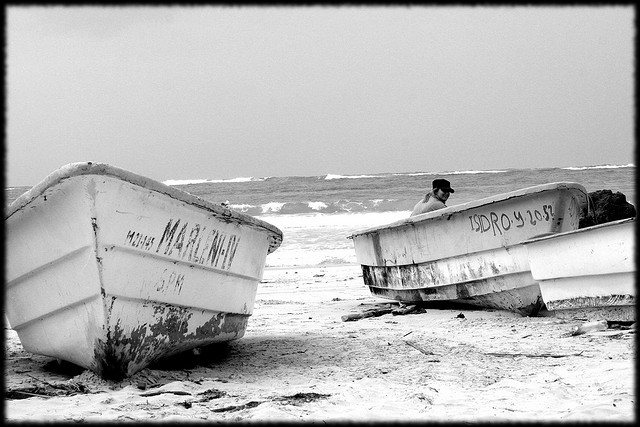
A person sits in a boat next to another on the beach.

A woman sits in a boat on the beach.